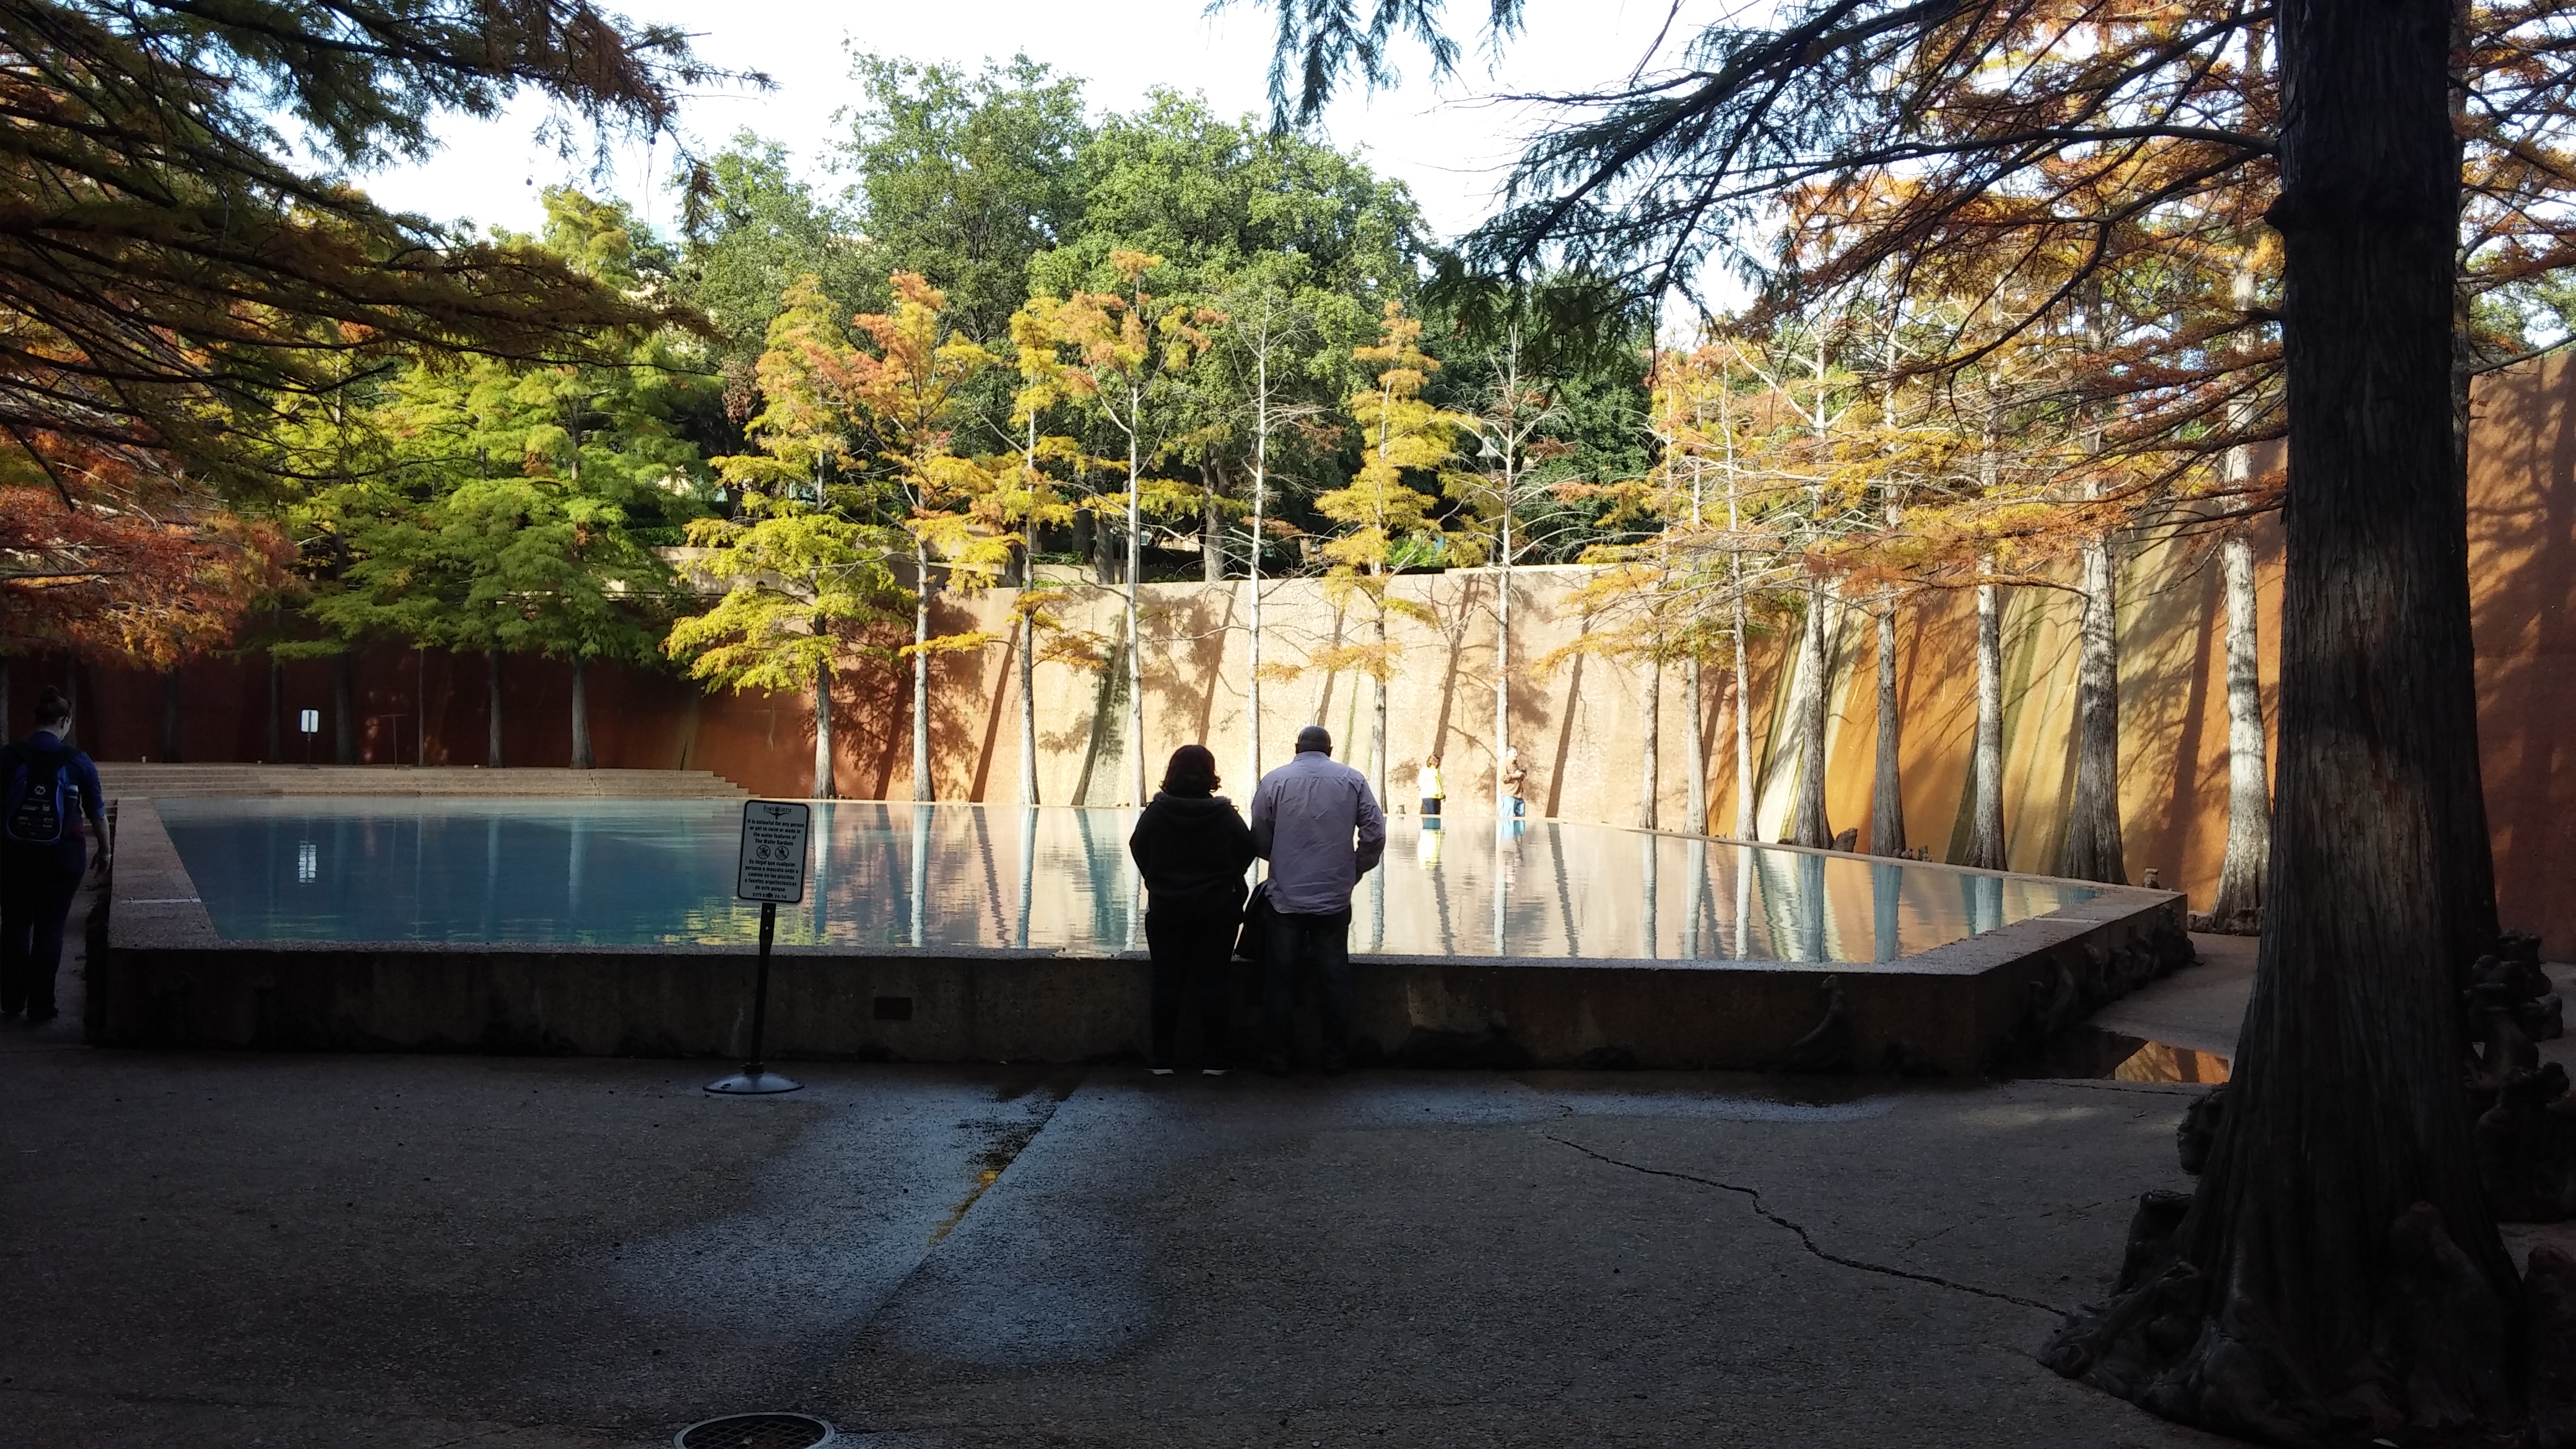
water, garden, pool, tree, plant, reflection, architecture, leaf, autumn, tourist attraction, recreation, outdoor structure, landscape